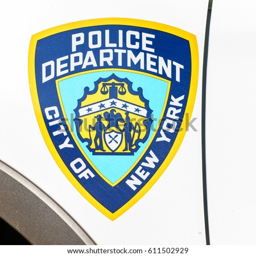
letters police print on a car .